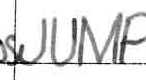
Label: jump